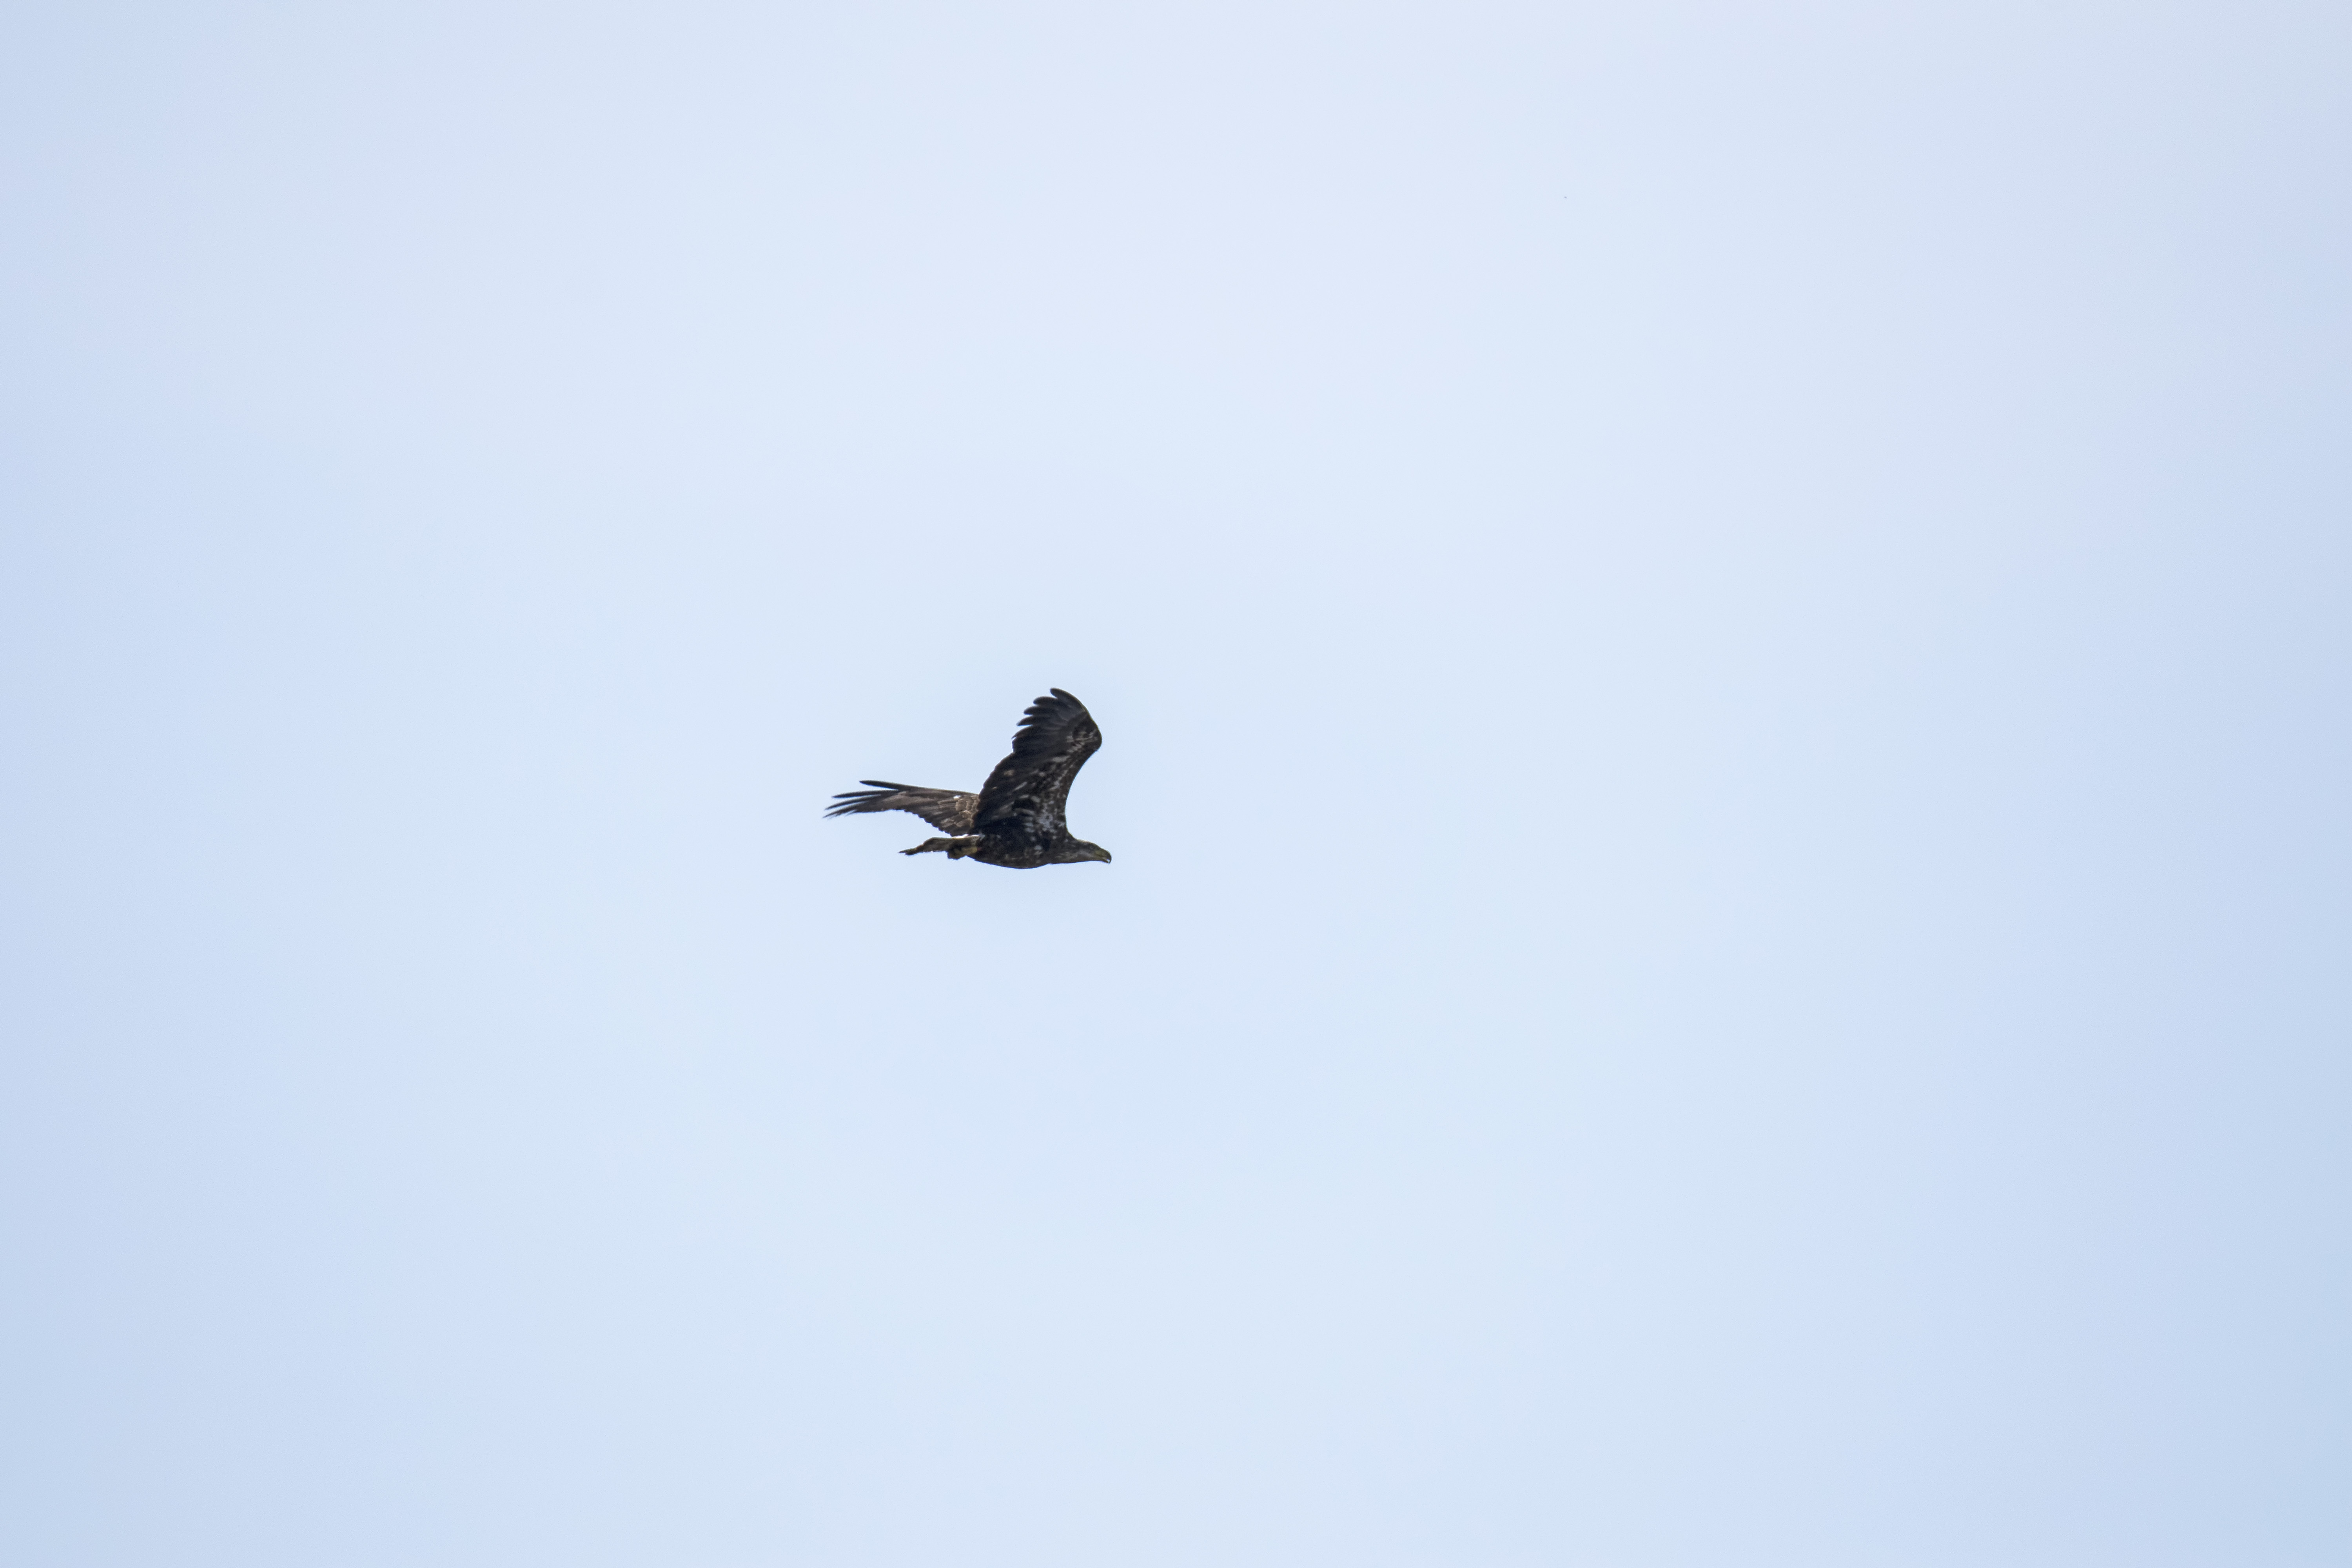
bird, wing, golden, flight, eagle, bird of prey, canada, vertebrate, royal, quebec, sherbrooke, oiseau, aigle, atmosphere of earth, perching bird